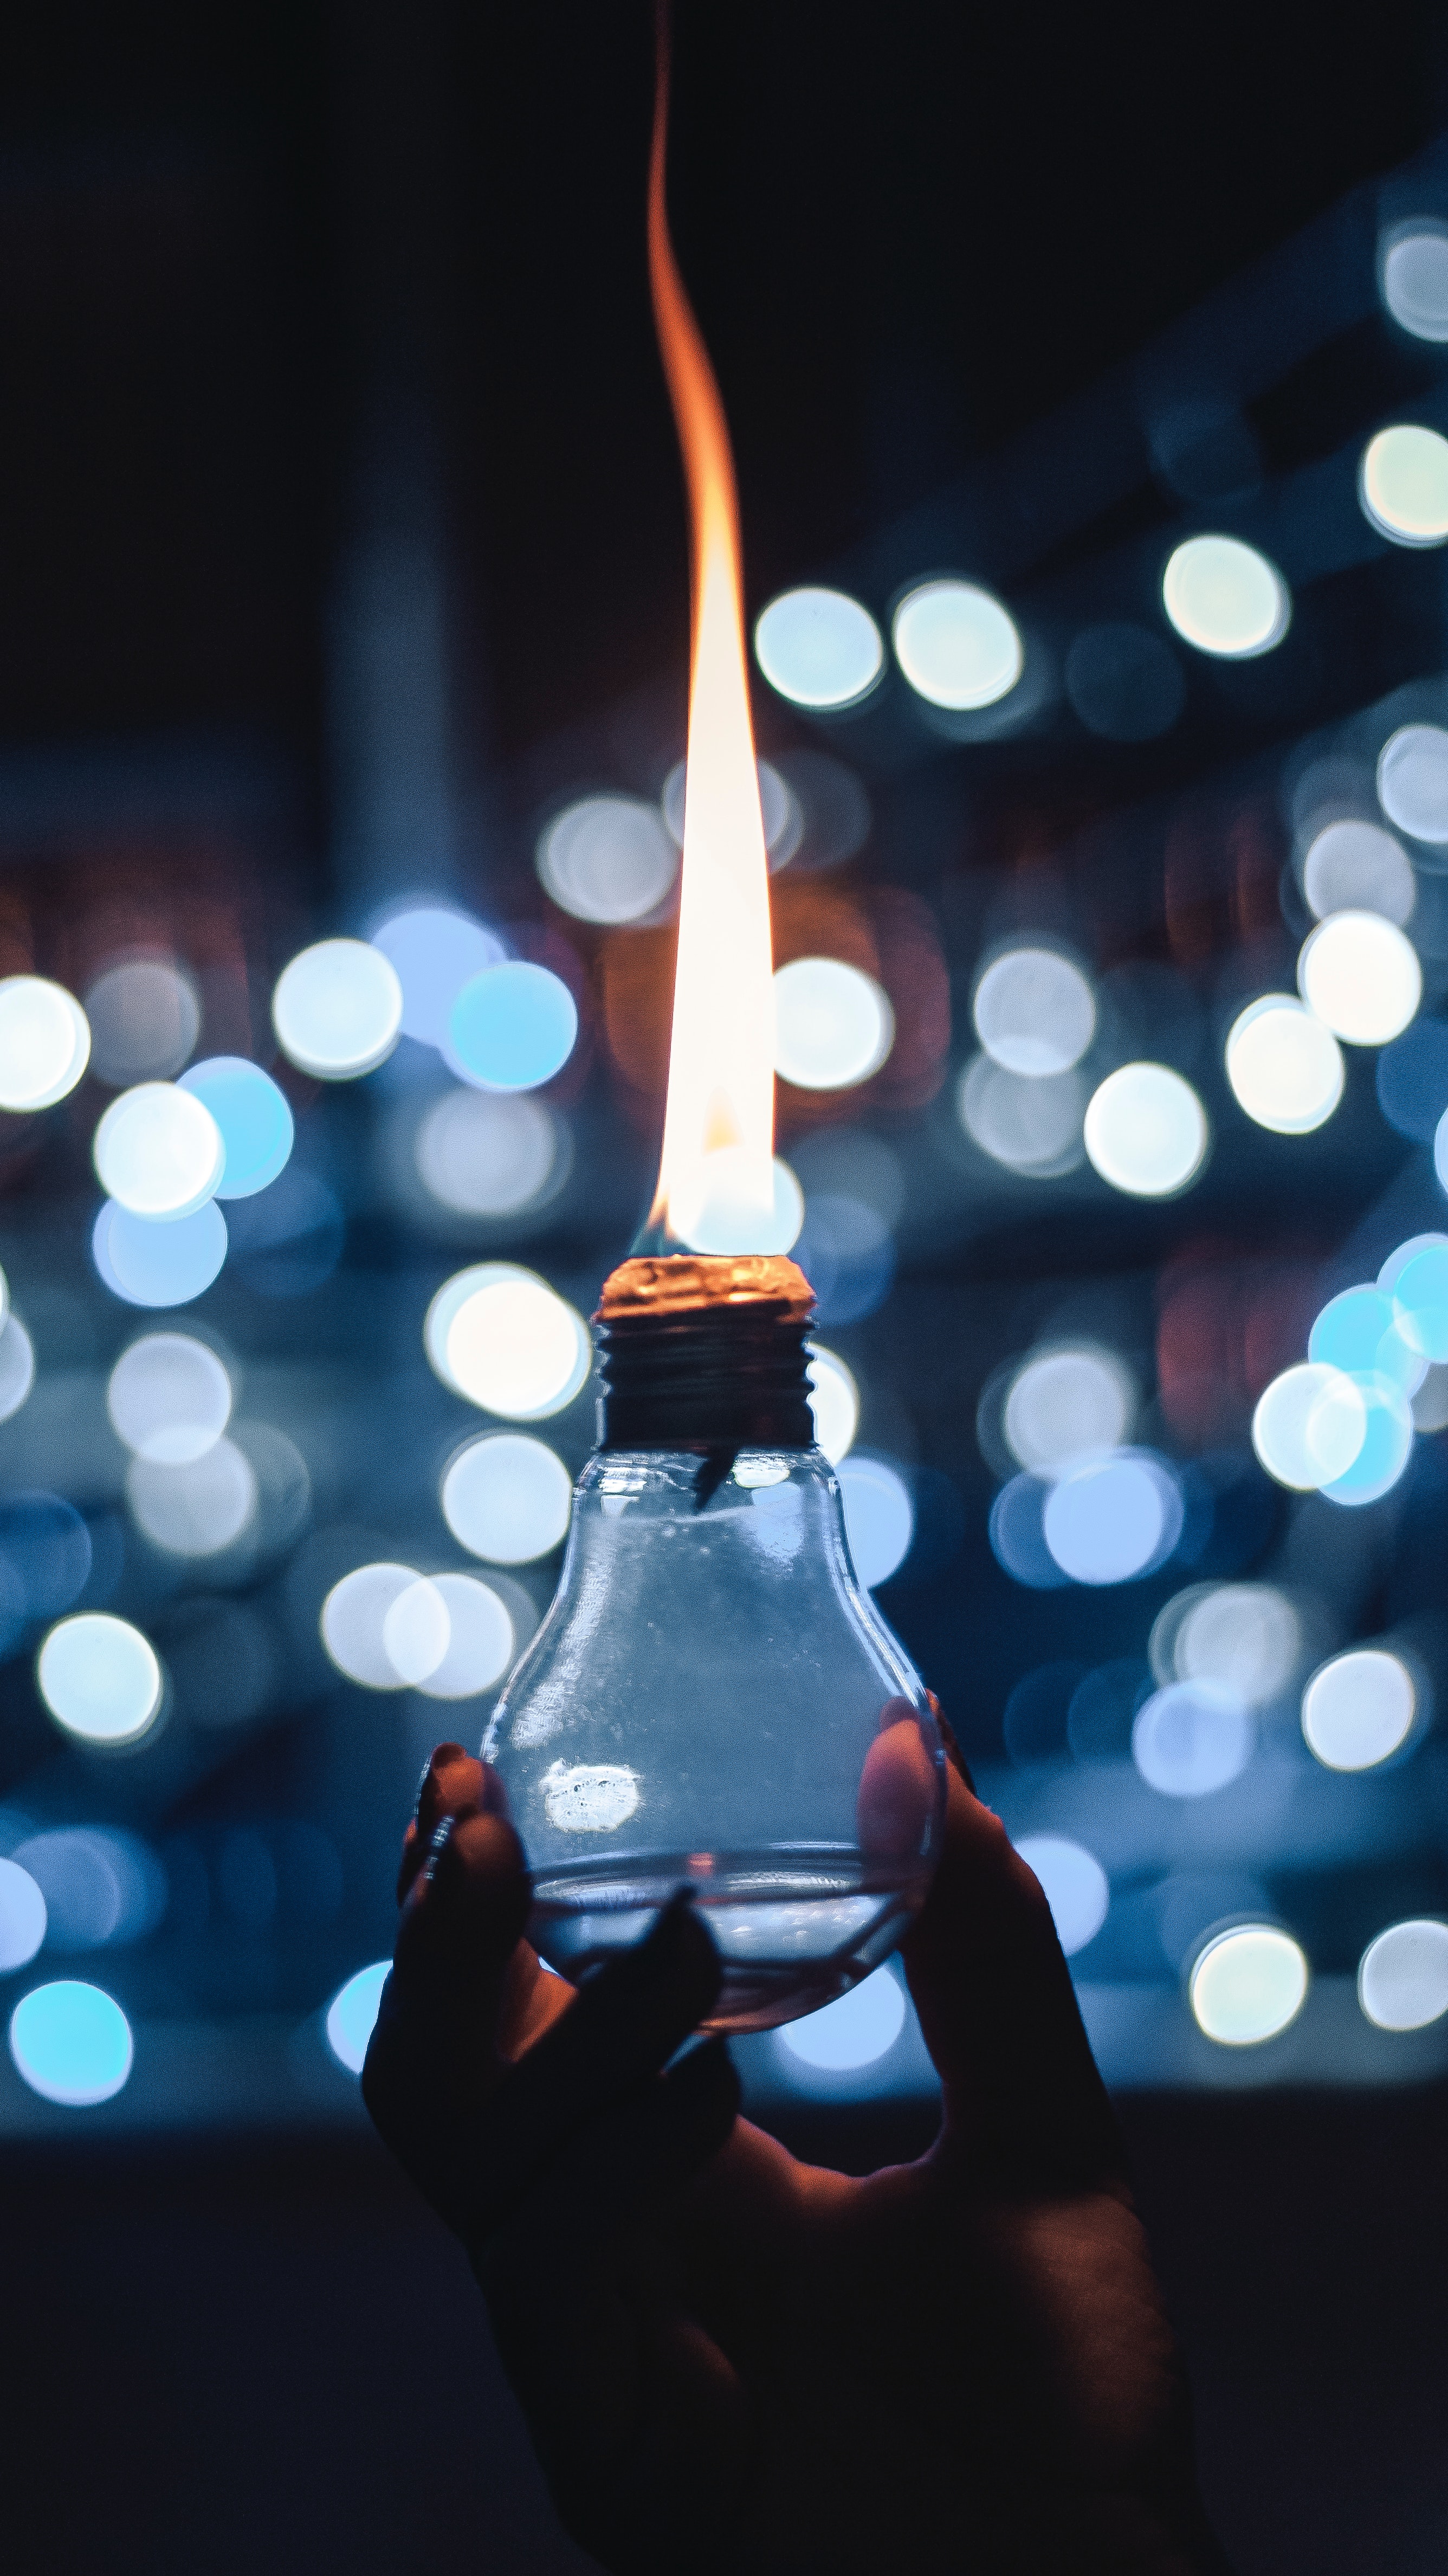
light, blue, still life photography, wine bottle, bottle, oil lamp, glass